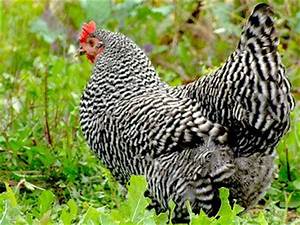
Label: gallina